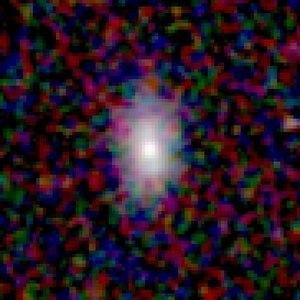
NGC 31 est une galaxie spirale intermédiaire située dans la constellation du Phénix à environ 429 millions d'années-lumière de la Voie lactée. Elle a été découverte par l'astronome britannique John Herschel en 1834.